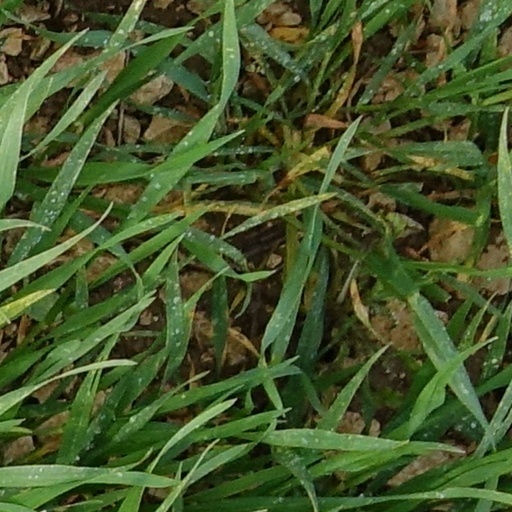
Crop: wheat